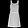
Label: Dress